Negoslavci

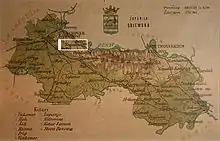
Negoslavci on map of Syrmia County from 1900

Negoslavci is a village and a municipality in Vukovar-Syrmia County in eastern Croatia. It is located south of the town of Vukovar, seat of the county. Landscape of the Negoslavci Municipality is marked by the Pannonian Basin plains and agricultural fields of maize, wheat, common sunflower and sugar beet.